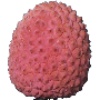
Label: Lychee 1